Jessica (The Merchant of Venice)

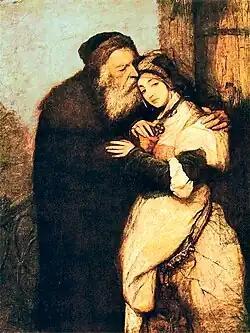
Shylock and Jessica

In John Greer St. Ervine's 1924 sequel to "The Merchant of Venice", "The Lady of Belmont", Jessica is portrayed as a lascivious woman of weak character.